Eremaea pauciflora

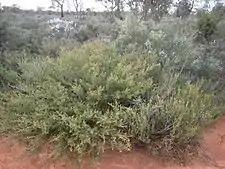
Near Regans Ford

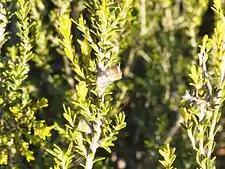
Fruit

"Eremaea pauciflora" was originally known as "Metrosideros pauciflora", having been formally described in 1837 by the Austrian botanist, Stephan Endlicher. The first species to be given the name "Eremaea" was "Eremaea fimbriata", described in 1839 by John Lindley who noted ""E. pilosa" is probably the plant named "Metrosideros pauciflora" by Endlicher." "Eremaea pauciflora" was formally described in 1917 by George Claridge Druce.